A. W. Haydon

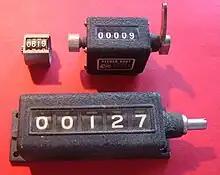
Several mechanical counters

During the 1950s, and 1960s, Haydon became interested in clock systems and the counter (digital). Haydon wanted to produce a novel type of counter specifically designed to overcome the difficulties encountered in a pinion mechanism. In 1959 Haydon designed a "Transfer Counter" U.S. Patent No. 3,069,083. It incorporated an Epicyclic gearing mechanism for advancing the digits so the driving torque is extremely low and uniform. The digits transfer instantaneously and align themselves more accurately providing the capability of high speed counting beyond the range of pinion type counters.